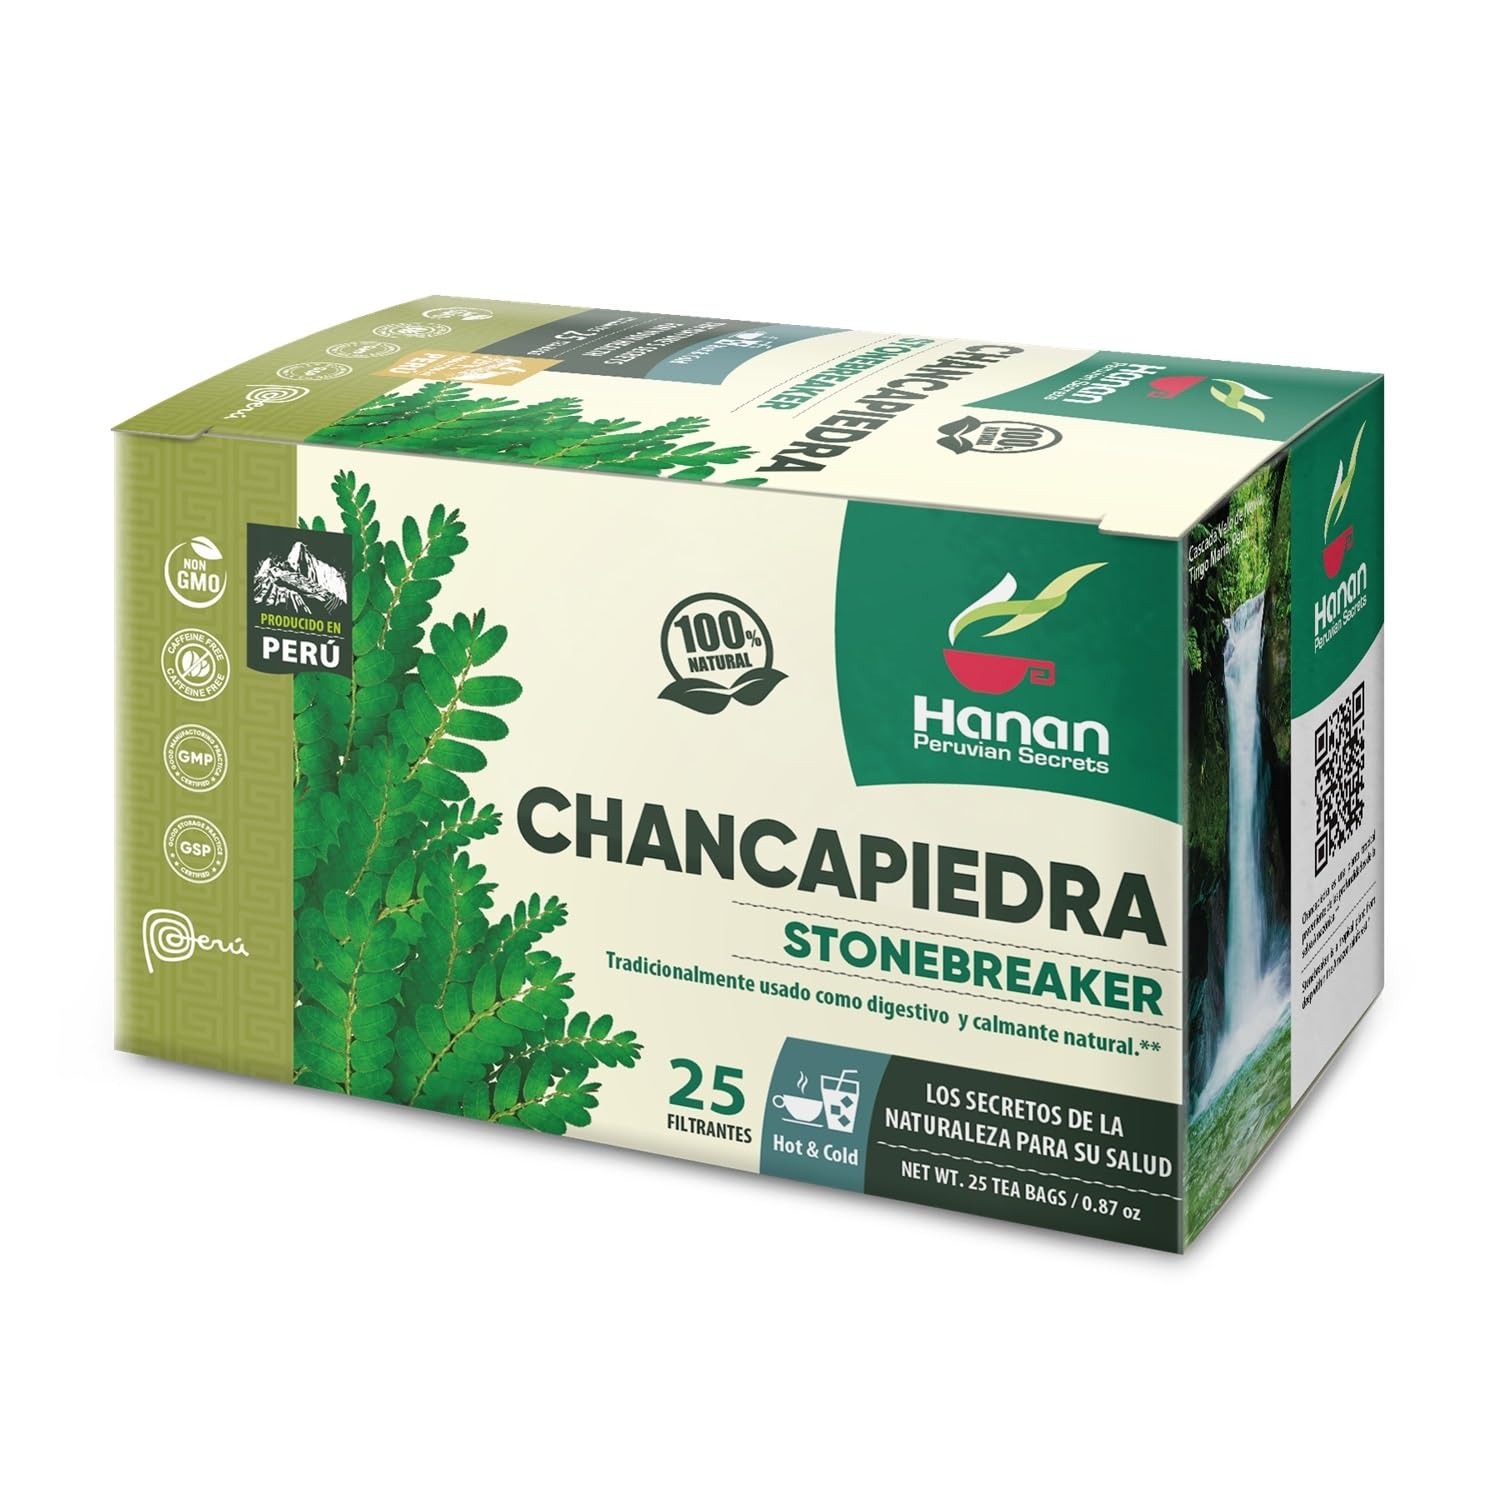
Item Name: Hanan Peruvian Secrets Chancapiedra Herbal Tea | 100% Natural Stonebreaker | 25 Tea Bags | Aids in Promoting Normal Kidney Function Naturally
Bullet Point 1: <p> &#9989; <strong>𝐍𝐀𝐓𝐔𝐑𝐀𝐋 𝐒𝐔𝐏𝐏𝐎𝐑𝐓</strong> – Chancapiedra, also known as Stonebreaker, is a tropical plant within the Amazon rainforest that naturally aids in promoting healthy kidney function and has been used by our ancestors for generations
Bullet Point 2: <p> &#9989; <strong>𝐍𝐀𝐓𝐔𝐑𝐀𝐋 𝐀𝐍𝐓𝐈𝐋𝐈𝐓𝐇𝐈𝐂</strong> – Research discovered that the leaves and stems contained an alkaloid (phyllanthoside) that has strong antispasmodic activity which is believed to contribute to the expelling of stones. It also has analgesic properties and is known for detoxifying the urinary tract (including sodium and creatine excretion), increasing urine flow, and supporting overall healthy liver and kidney function
Bullet Point 3: <p> &#9989; <strong>𝟐𝟓 𝐓𝐄𝐀 𝐁𝐀𝐆𝐒</strong> – Each box contains 25 tea bags of pure Chancapiedra that is ready to be brewed into the perfect cup of tea
Bullet Point 4: <p> &#9989; <strong>𝐂𝐀𝐅𝐅𝐄𝐈𝐍𝐄 𝐅𝐑𝐄𝐄</strong> – Because Chancapiedra is caffeine-free, you can enjoy a cup of our delicious tea at any time of day
Bullet Point 5: <p> &#9989; <strong>𝐂𝐑𝐀𝐅𝐓𝐄𝐃 𝐁𝐘 𝐍𝐀𝐓𝐔𝐑𝐄</strong> – Our herbal teas contain no preservatives, artificial colors, or additives. Our teas are simply harvested, processed, and stored to ensure maximum quality and safety
Bullet Point 6: <p> &#9989; <strong>𝐇𝐀𝐍𝐀𝐍 𝐇𝐄𝐑𝐁𝐀𝐋 𝐓𝐄𝐀𝐒</strong> – We offer more than 60 different varieties of herbal teas and infusions. Originating in the Amazon rainforest and the Andes mountain range, the world's finest herbs and other plants are grown in soils rich in beneficial nutrients and vitamins. Our herbs are maintained in their whole and unaltered form to provide you with their utmost beneficial potency
Product Description: Stonebreaker is a tropical plant from deep within the Amazon rainforest.This unique and popular herbal tea has traditionally been used by our ancestors to naturally promote normal function of the kidneys naturally.* Statements regarding dietary supplements have not been evaluated by the FDA and are not intended to diagnose, treat, cure, or prevent any disease or health condition.
Value: 1.0
Unit: Count

Price: 10.99